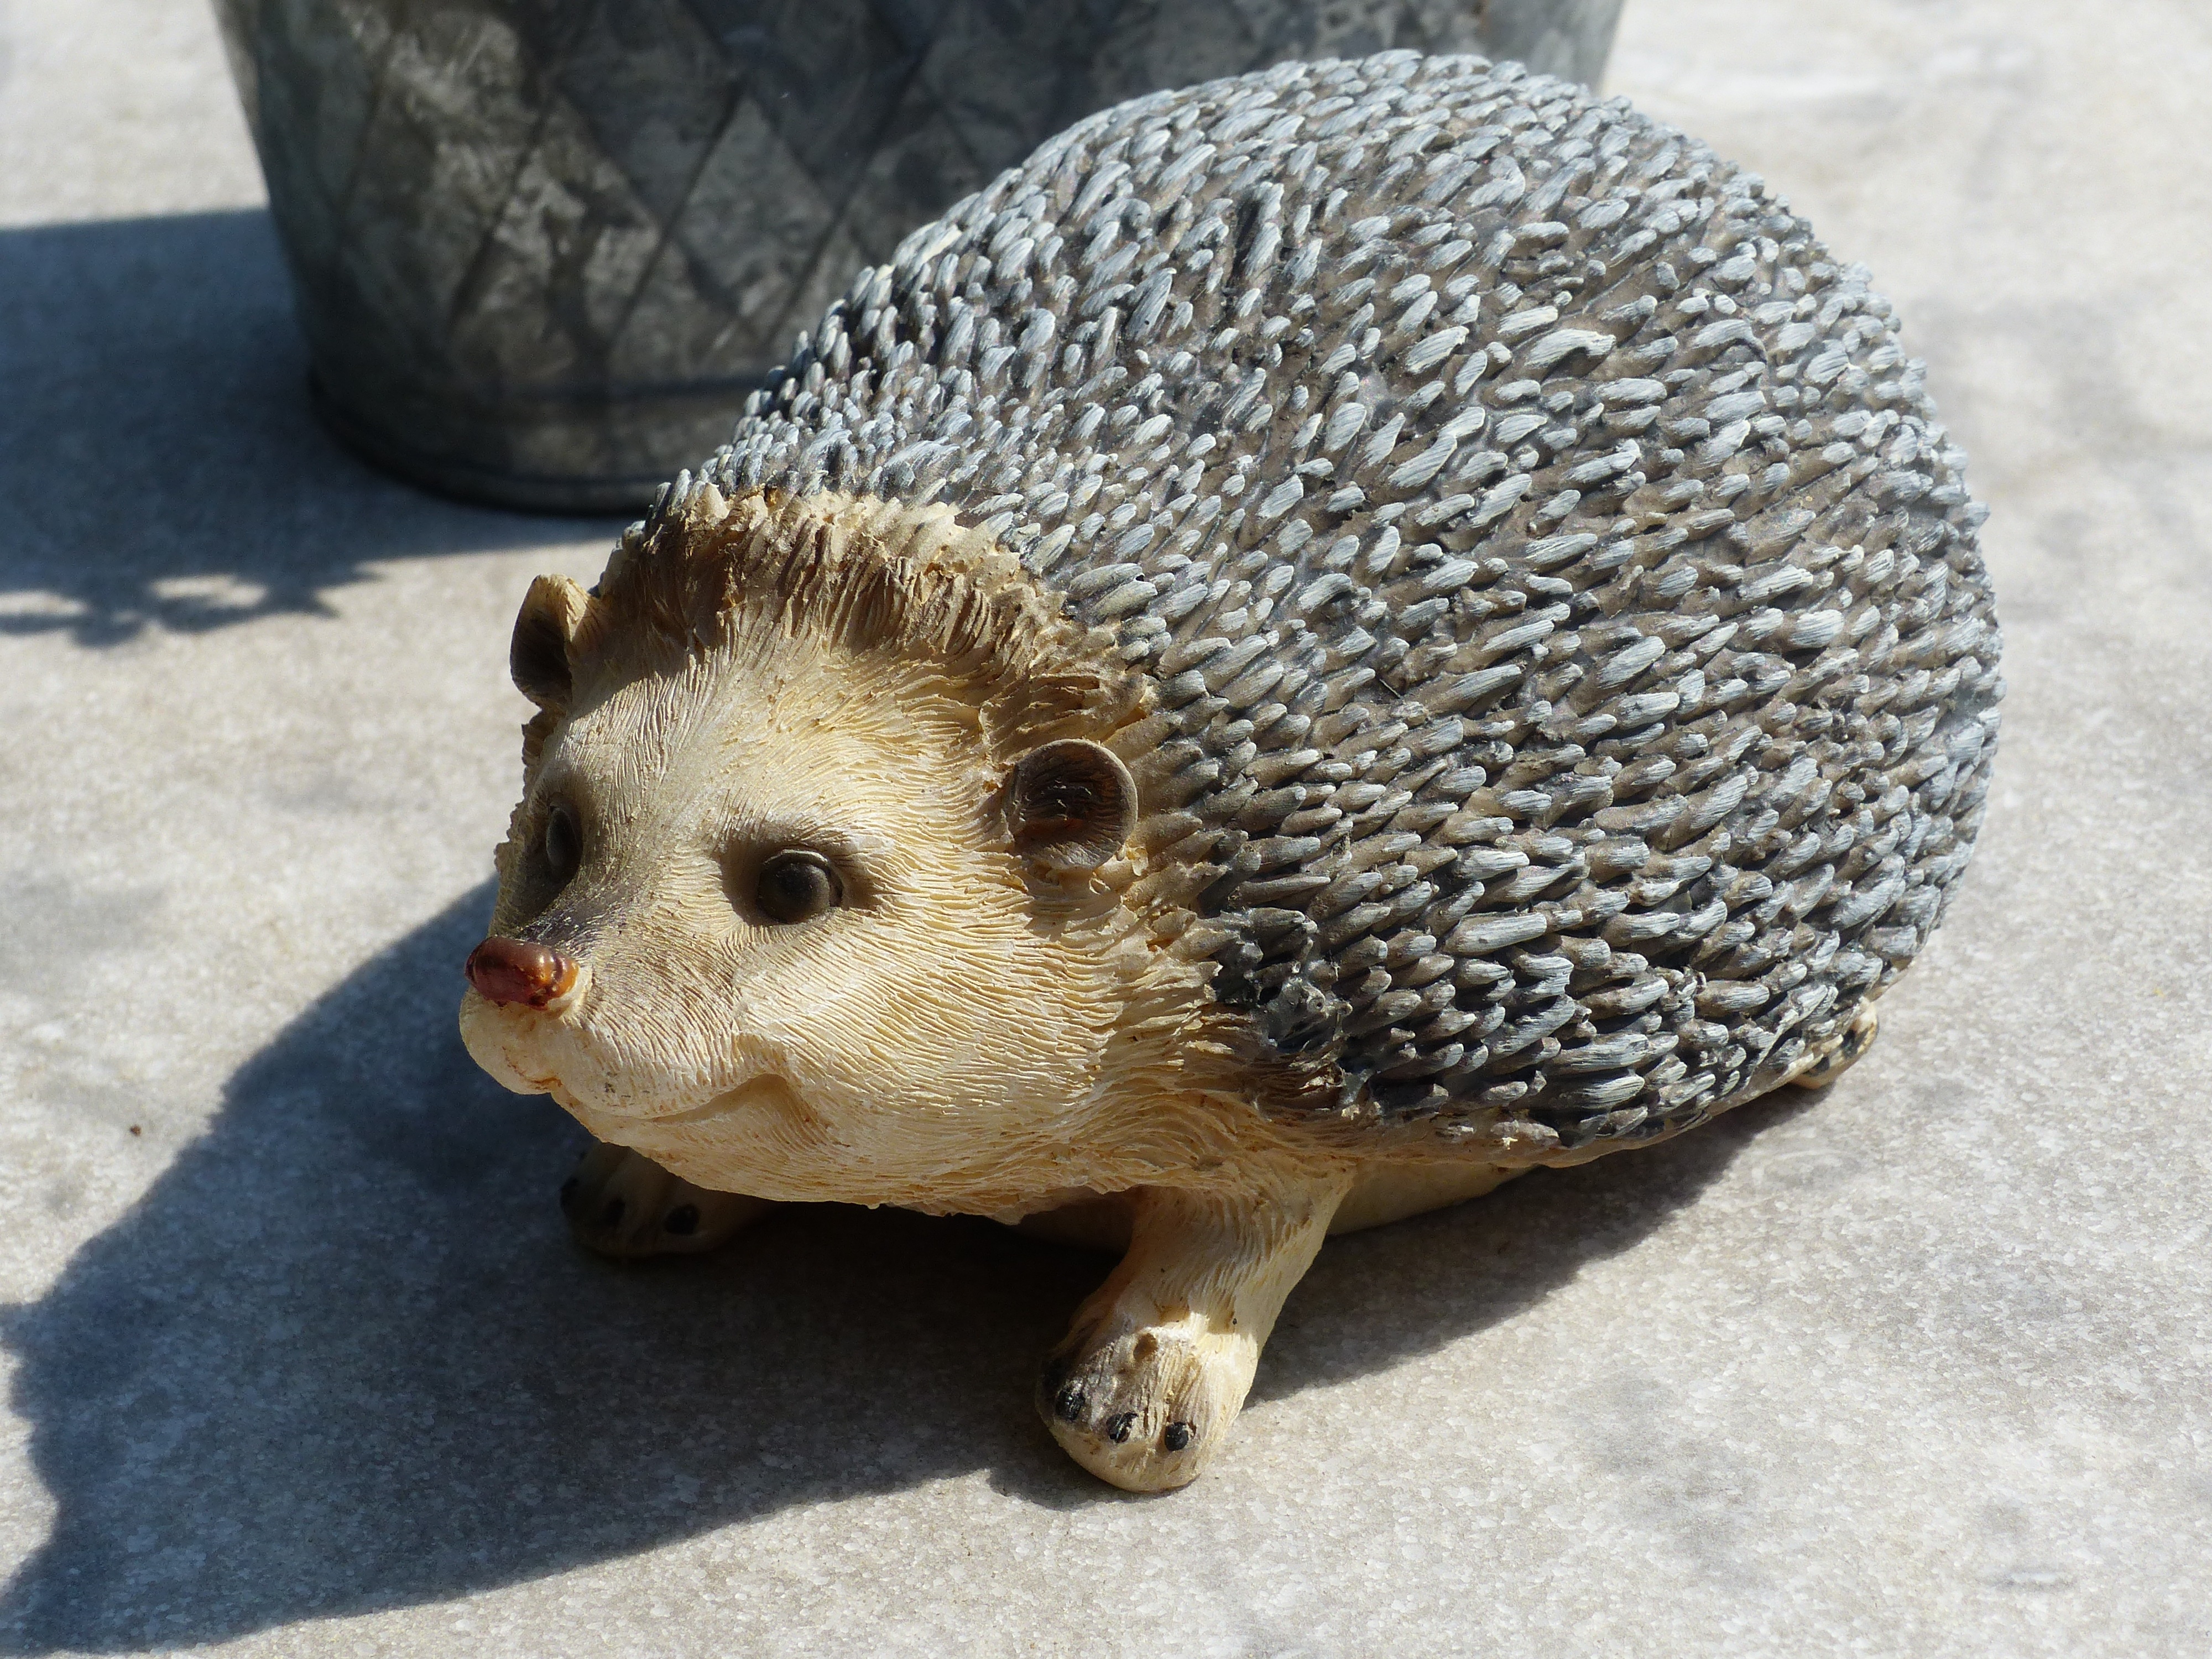
table, summer, mammal, garden, fauna, hedgehog, vertebrate, garden figure, erinaceidae, domesticated hedgehog